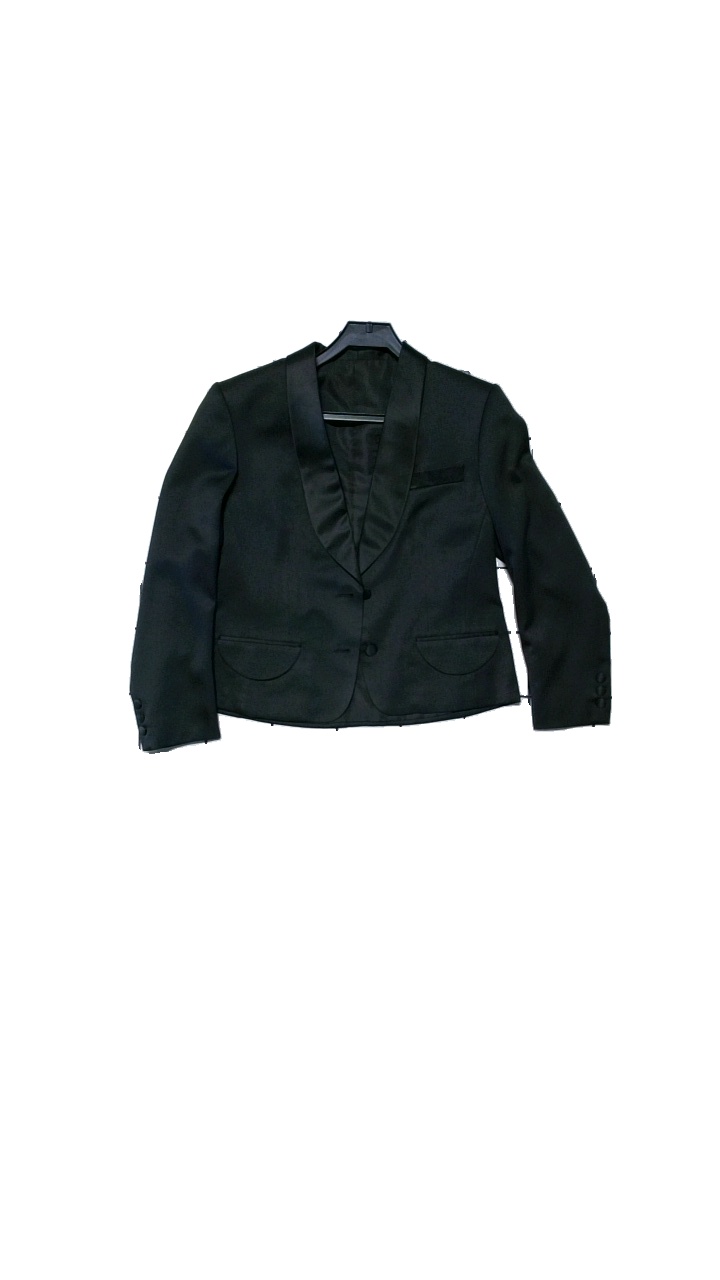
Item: Blazer (Ladies)
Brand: Missing
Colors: Black
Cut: Regular, Cropped
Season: All
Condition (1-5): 4
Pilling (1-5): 4
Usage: Reuse
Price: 150-250